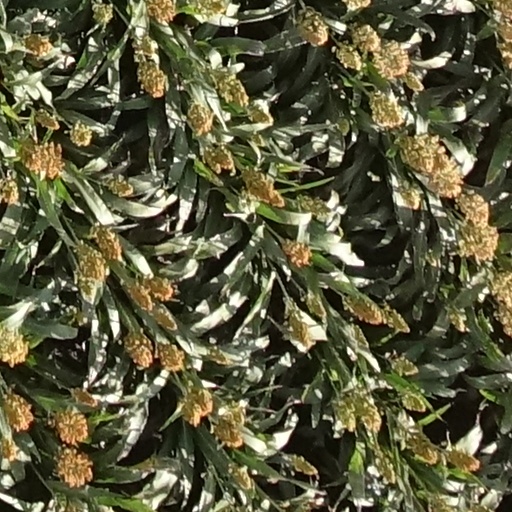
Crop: sorghum